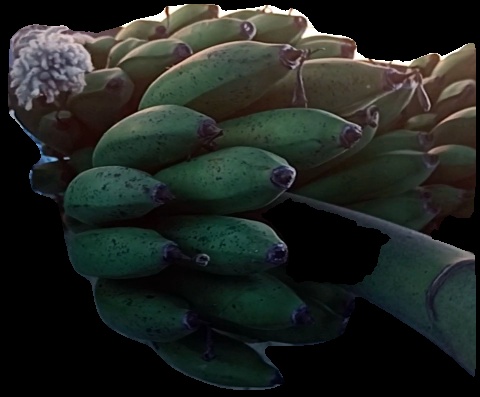
Variety: rasbale
Grade: grade2